Sophie Sosnowski

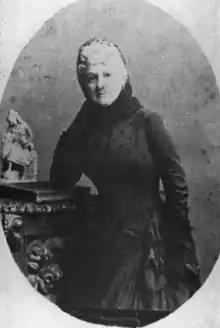
"Portrait of Sophie Sosnowski"

Sophie Wentz Sosnowski (April 23, 1809 – July 17, 1899) was an American educator who founded schools in the 19th century for the education of young women. "The Home School" that she established in Athens, Georgia, became particularly well known in the South. Her fortitude during the Union occupation of Columbia, South Carolina, saved the buildings of the Barhamville Institute from the widespread fires. "Added to unusual natural artistic and musical gifts... her lofty character, pure ideals, abhorrence of the insincere and the false, made her a person whose impress upon young people was above the price of rubies."